Jeb Bush

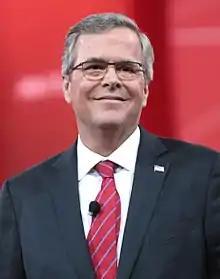
Bush in 2015

John Ellis "Jeb" Bush (born February 11, 1953) is an American politician and businessman who served as the 43rd governor of Florida from 1999 to 2007. A member of the Bush political family, he was an unsuccessful candidate for president of the United States in the 2016 Republican primaries.